Dasher High School

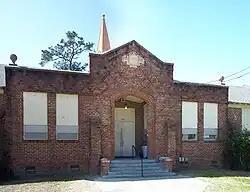

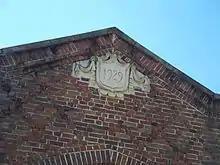
Detail

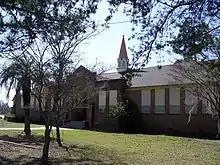
Valdosta Dasher School

Dasher High School is a historic school in Valdosta, Georgia, United States that served African Americans.